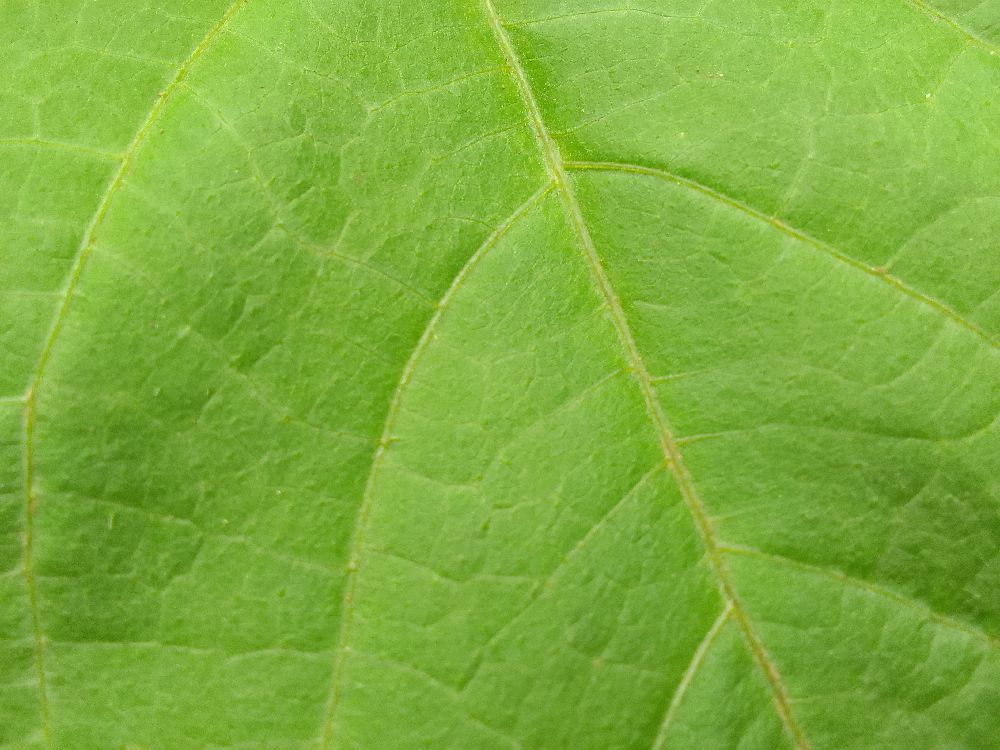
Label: healthy